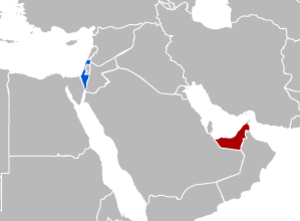
L'accord de normalisation entre Israël et les Émirats arabes unis, aussi appelé Accord Abraham, est un accord entre l'État d'Israël et celui des Émirats arabes unis annoncé le 13 août 2020 par le président des États-Unis Donald Trump.